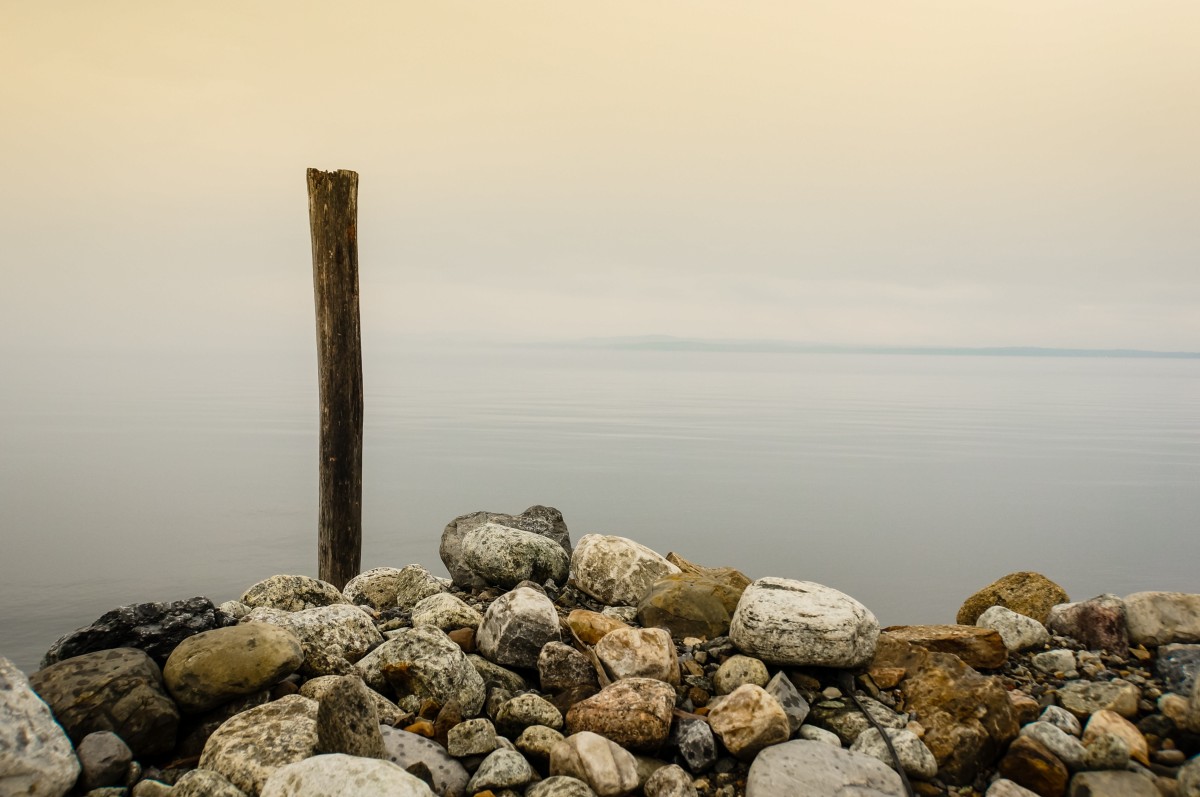
Tags: landscape, sea, coast, sand, rock, ocean, horizon, post, wood, morning, shore, stone, material